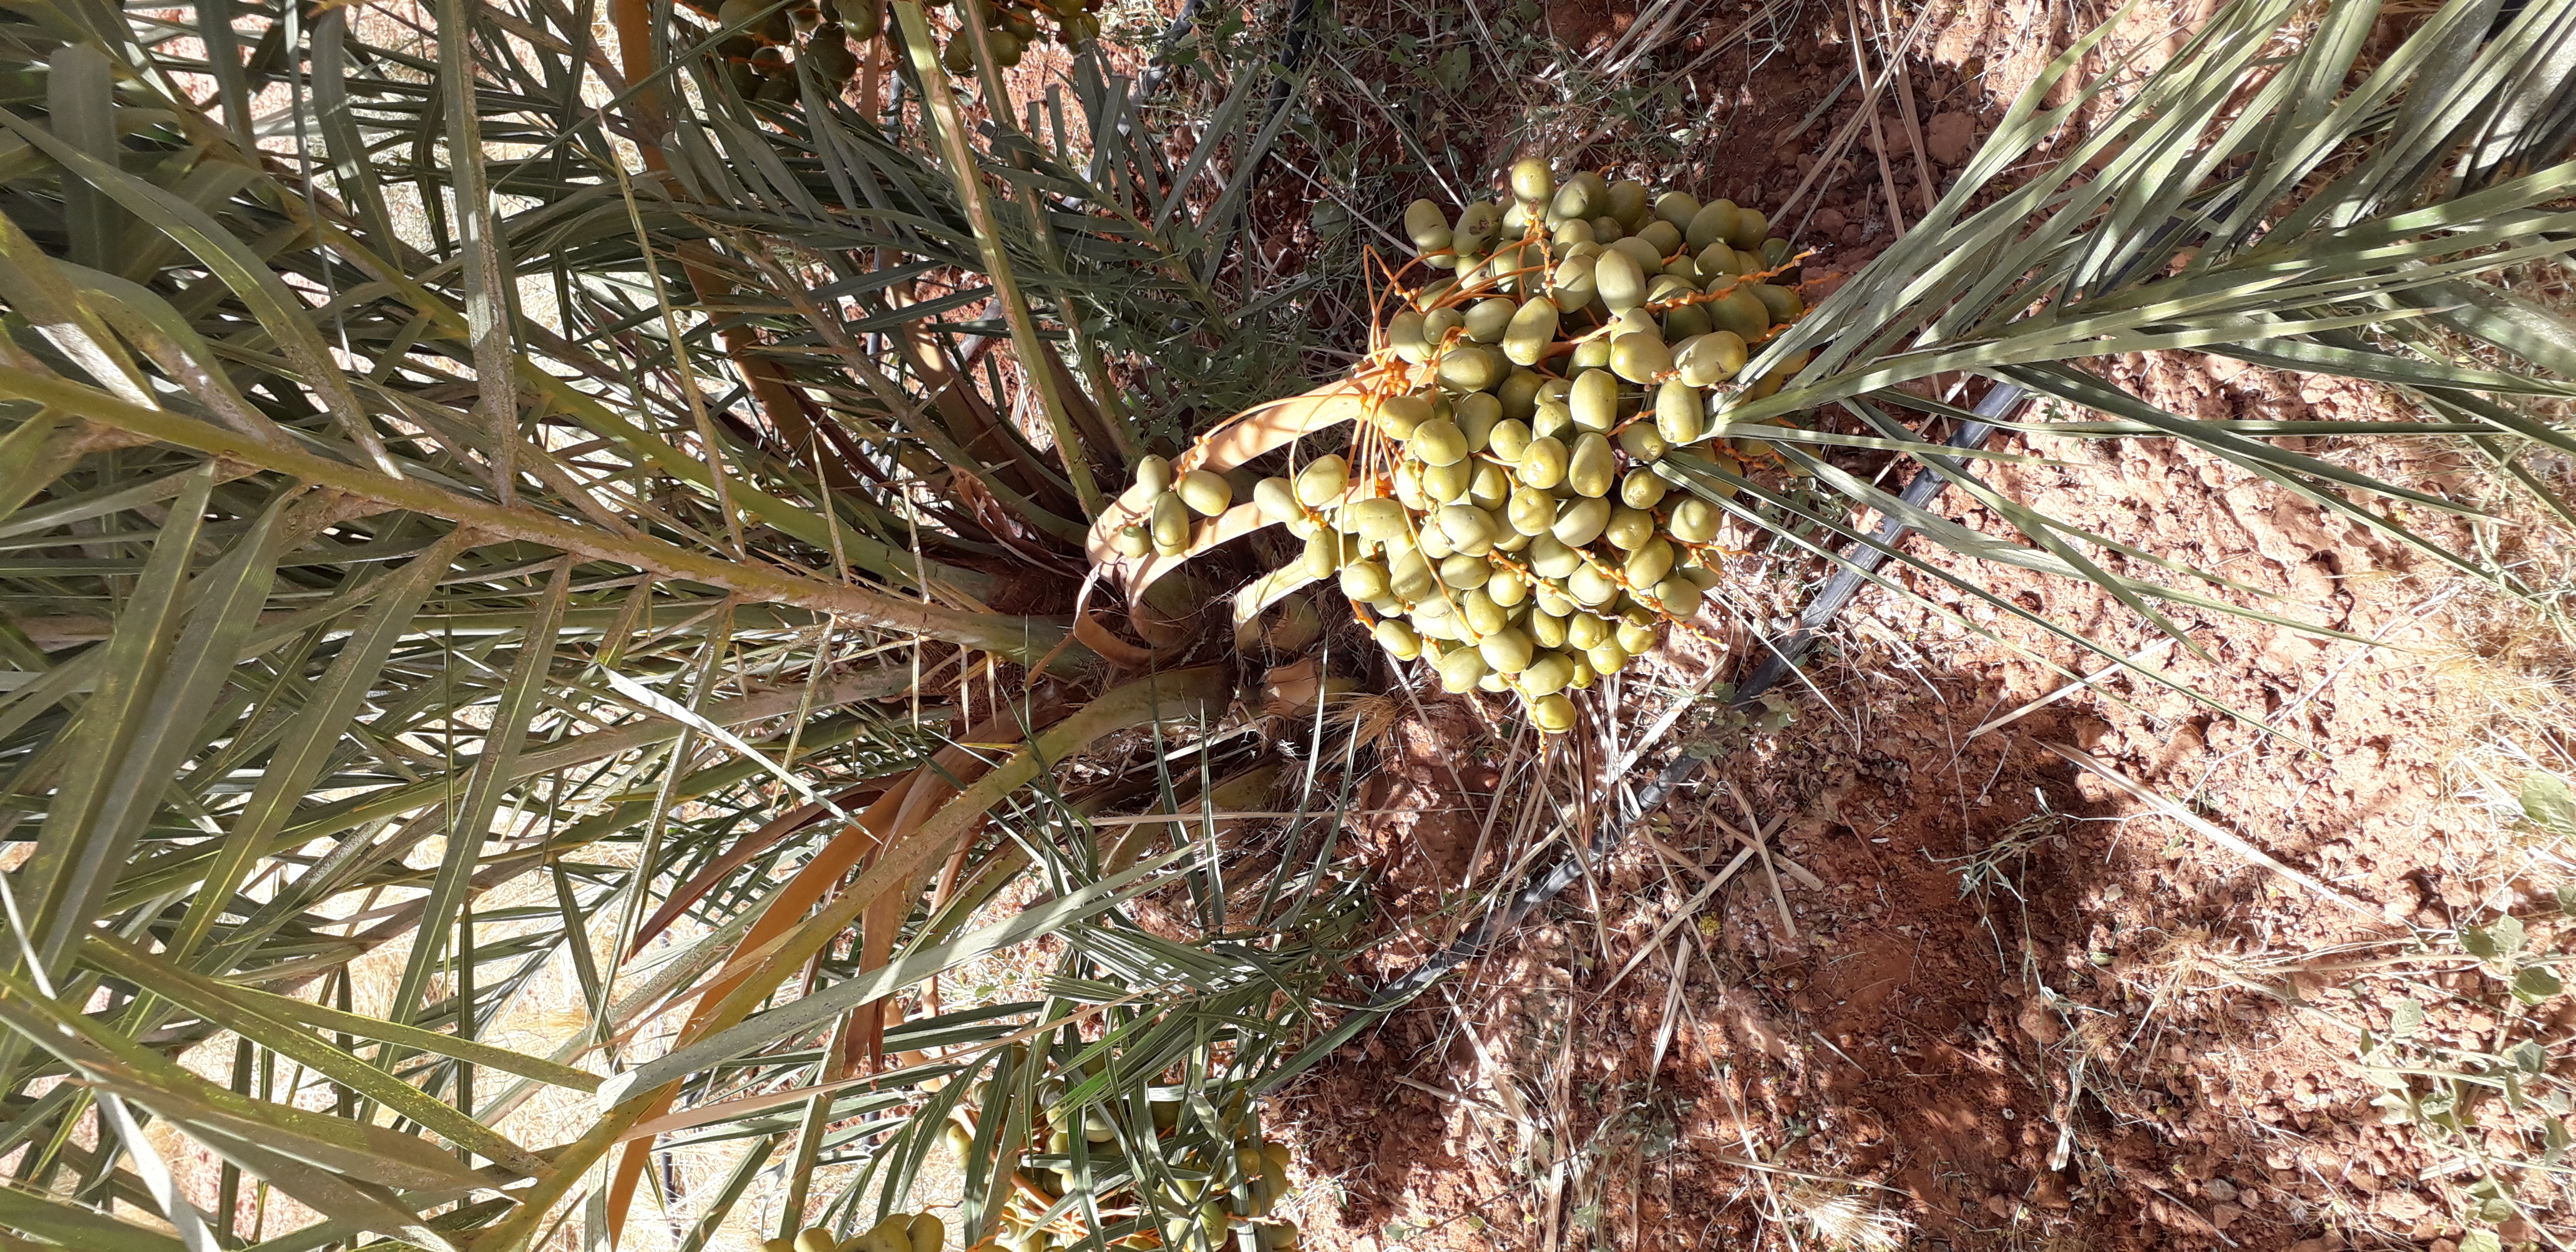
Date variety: Boufagous